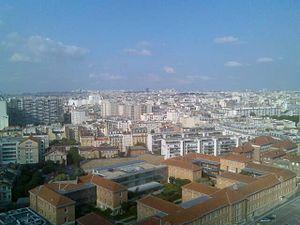
L'hôpital Broussais, anciennement hôpital des Mariniers, est un ancien hôpital, ouvert en 1883, de l'Assistance publique - hôpitaux de Paris situé dans le 14ᵉ arrondissement de Paris, dont les services ont été déplacés en 2000 à l’hôpital européen Georges-Pompidou mais qui assure encore une mission de prévention et réadaptation à l'intérieur du groupe hospitalier HEGP-Broussais.
Joël Ménard, né le 4 septembre 1940 à Nantes, est un médecin et professeur de médecine français, ancien directeur général de la santé, auteur d'essais et d'ouvrages médicaux.